Dickie Bird

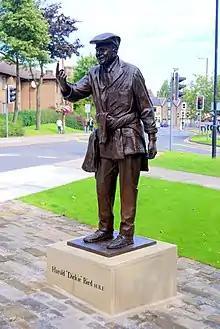

Bird was appointed Member of the Order of the British Empire (MBE) in 1986 and Officer of the Order of the British Empire (OBE) in the 2012 New Year Honours for services to cricket and charity. Bird has also received honorary doctorates from Huddersfield, Leeds and Sheffield Hallam Universities. Bird was awarded the Freedom of Barnsley in 2000. He was awarded Honorary Life Membership of the Marylebone Cricket Club in 1996.